Ojibwa (community), Wisconsin

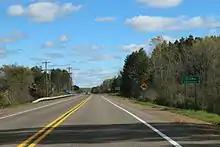
The sign Ojibwa, Wisconsin on WIS70 / WIS27

Ojibwa is an unincorporated community located in the town of Ojibwa, Sawyer County, Wisconsin, United States. Ojibwa is located on the Chippewa River at the junction of Wisconsin Highway 27 and Wisconsin Highway 70, east of Radisson and west-southwest of Winter. Ojibwa had a post office that closed on June 13, 1986.